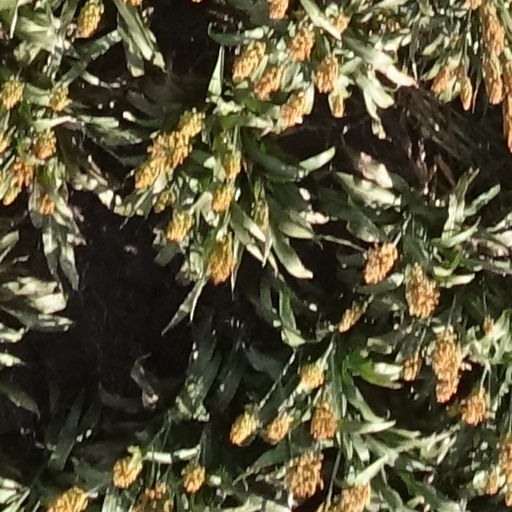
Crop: sorghum